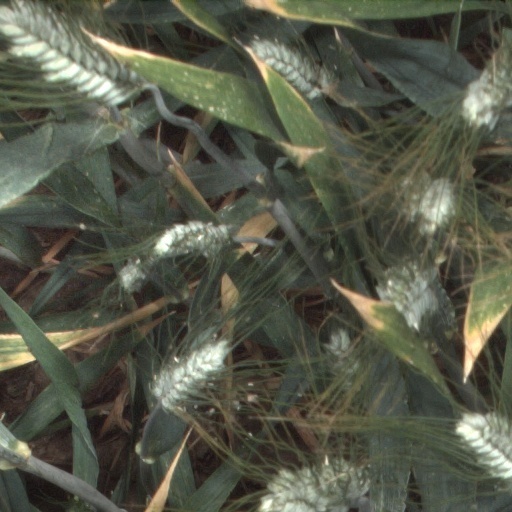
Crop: wheat